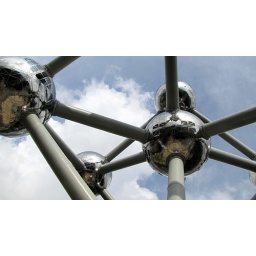
Let the blue sky in